History of the Jews in Ukraine

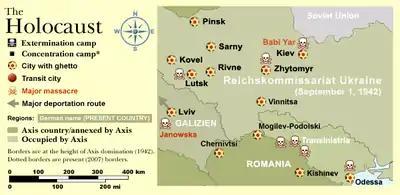
A map of the Holocaust in Ukraine

On 1 February 1918 the Commissariat for Jewish National Affairs was established as a subsection of the Commissariat for Nationality Affairs. It was mandated to establish the "dictatorship of the proletariat in the Jewish streets" and attract the Jewish masses to the regime while advising local and central institutions on Jewish issues. The Commissariat was also expected to fight the influence of Zionist and Jewish-Socialist Parties. On 27 July 1918 the Council of People's Commissars issued a decree stating that antisemitism is "fatal to the cause of the ... revolution". Pogroms were officially outlawed. On 20 October 1918 the Jewish section of the CPSU (Yevsektsia) was established for the Party's Jewish members; its goals were similar to those of the Jewish Commissariat.